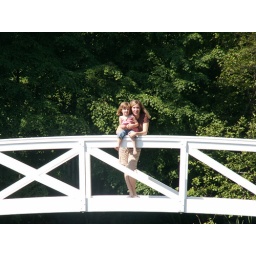
There was a cute little bridge in Somesville that Michelle &amp;amp; Lily had to get their picture on.